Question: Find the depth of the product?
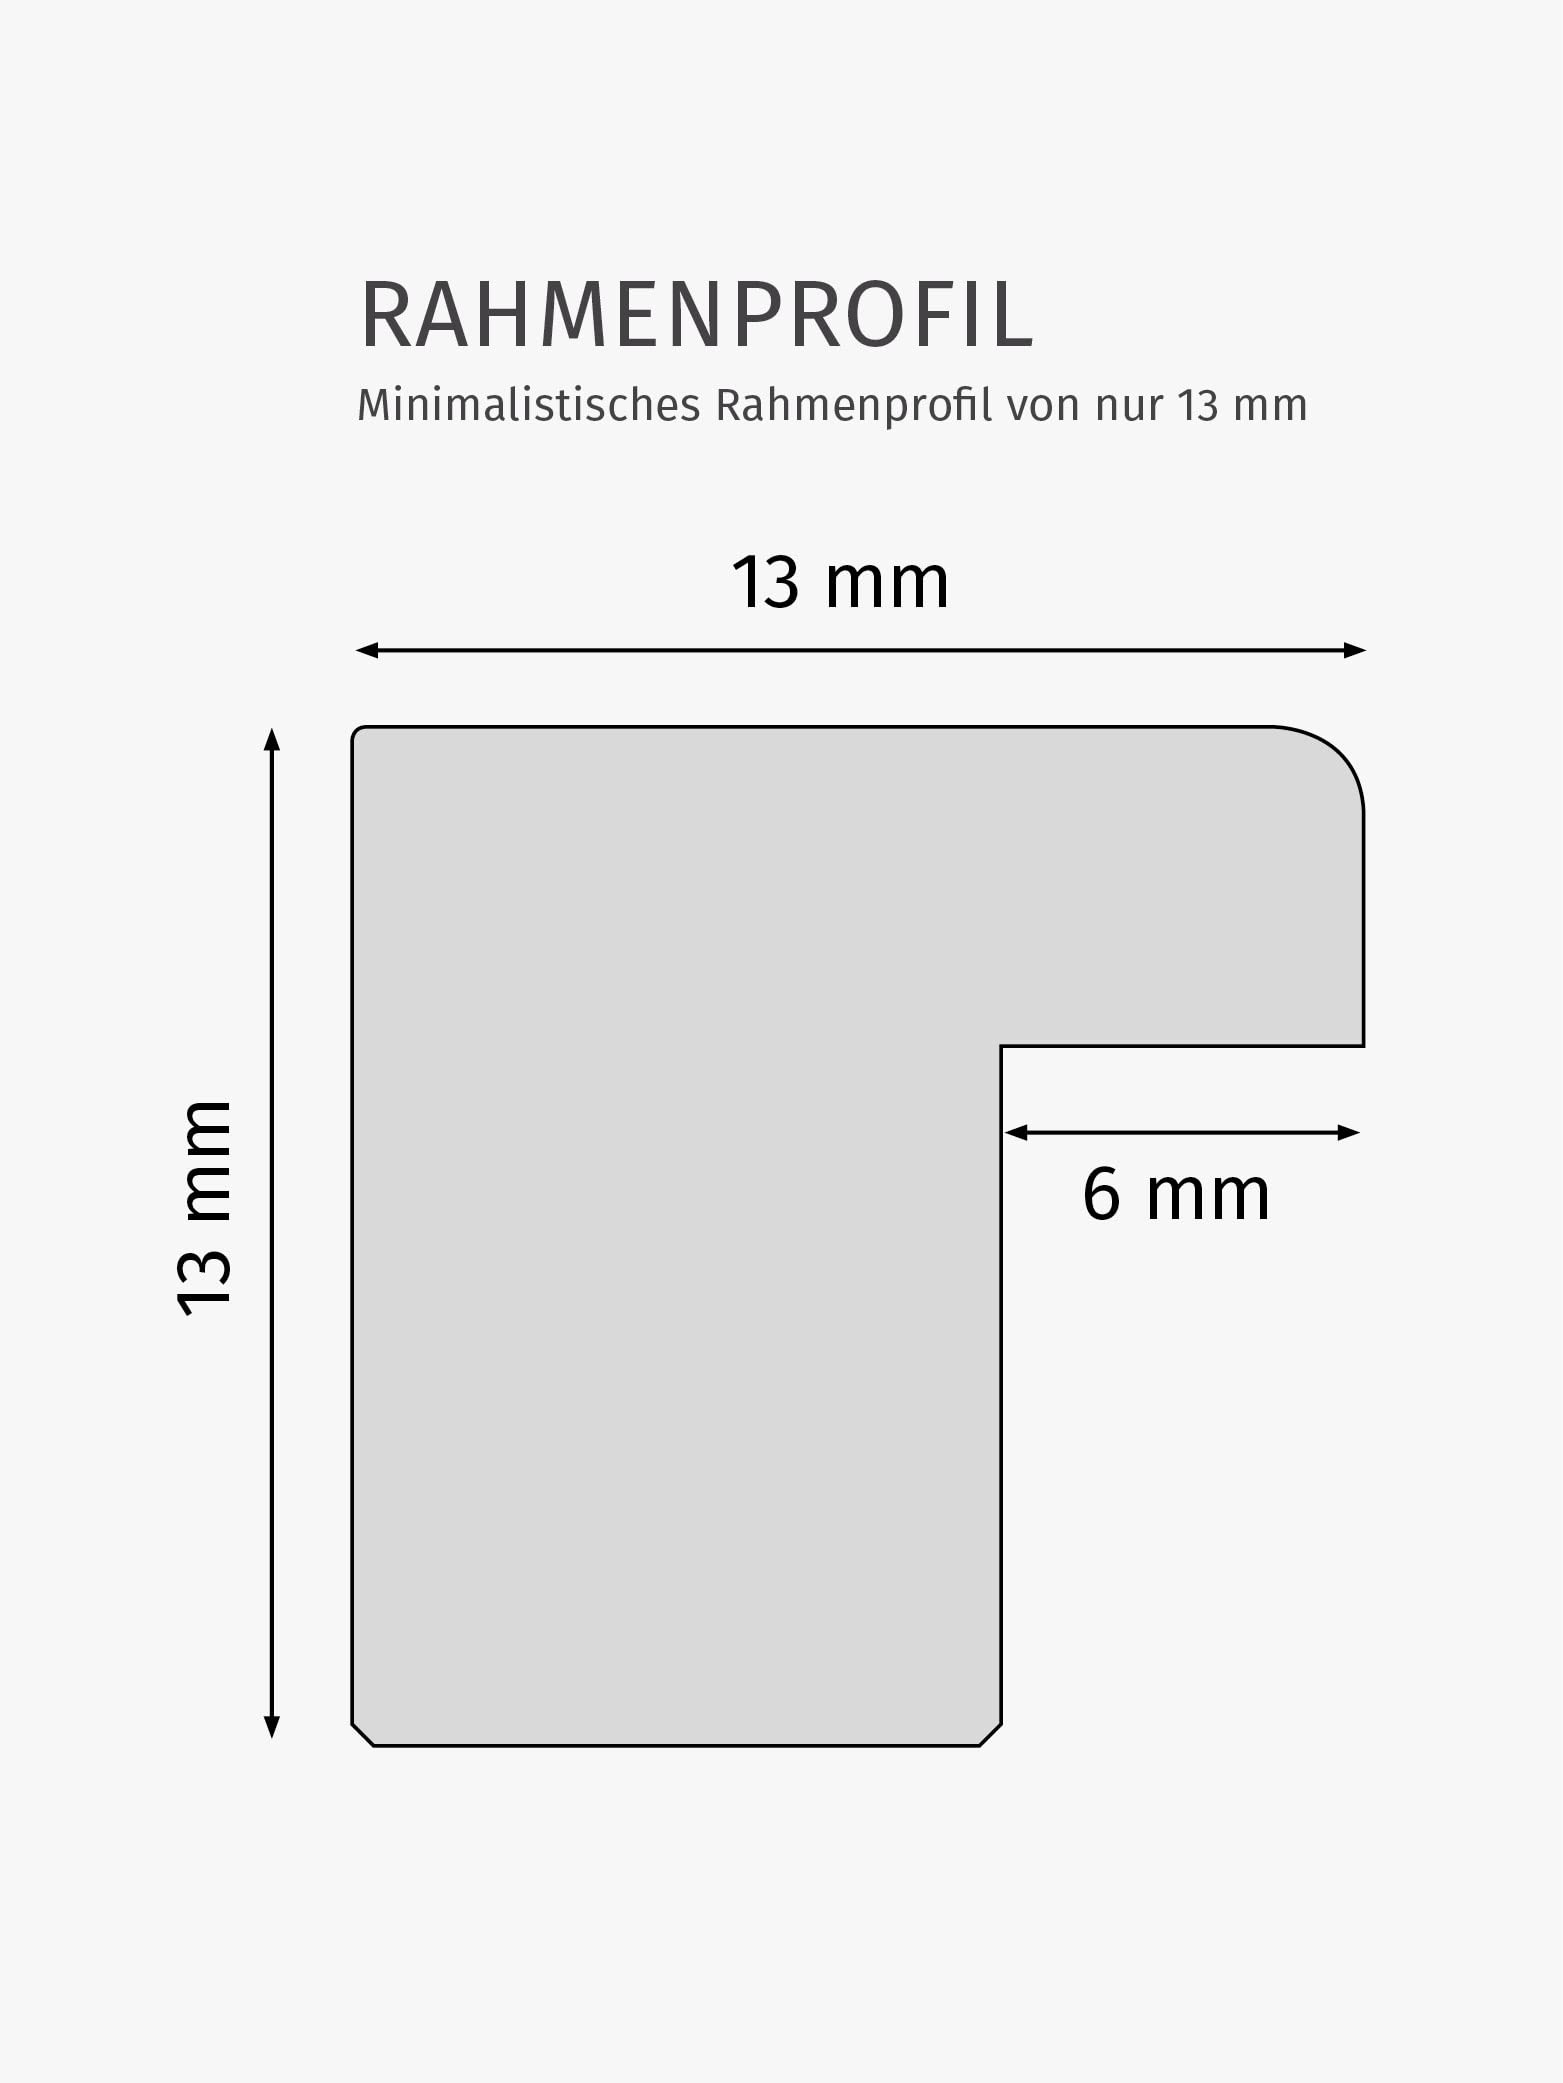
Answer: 13.0 millimetre